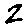
Label: 2